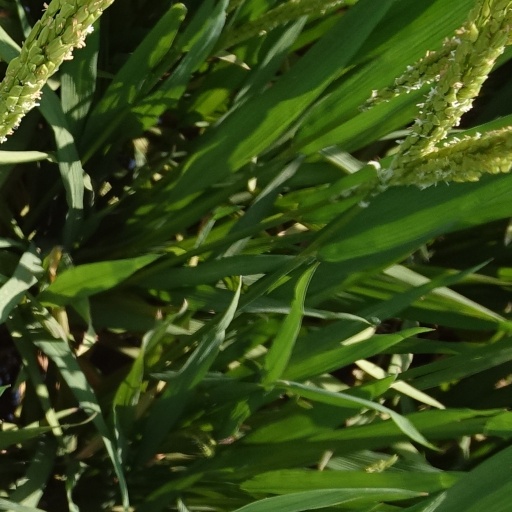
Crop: rice